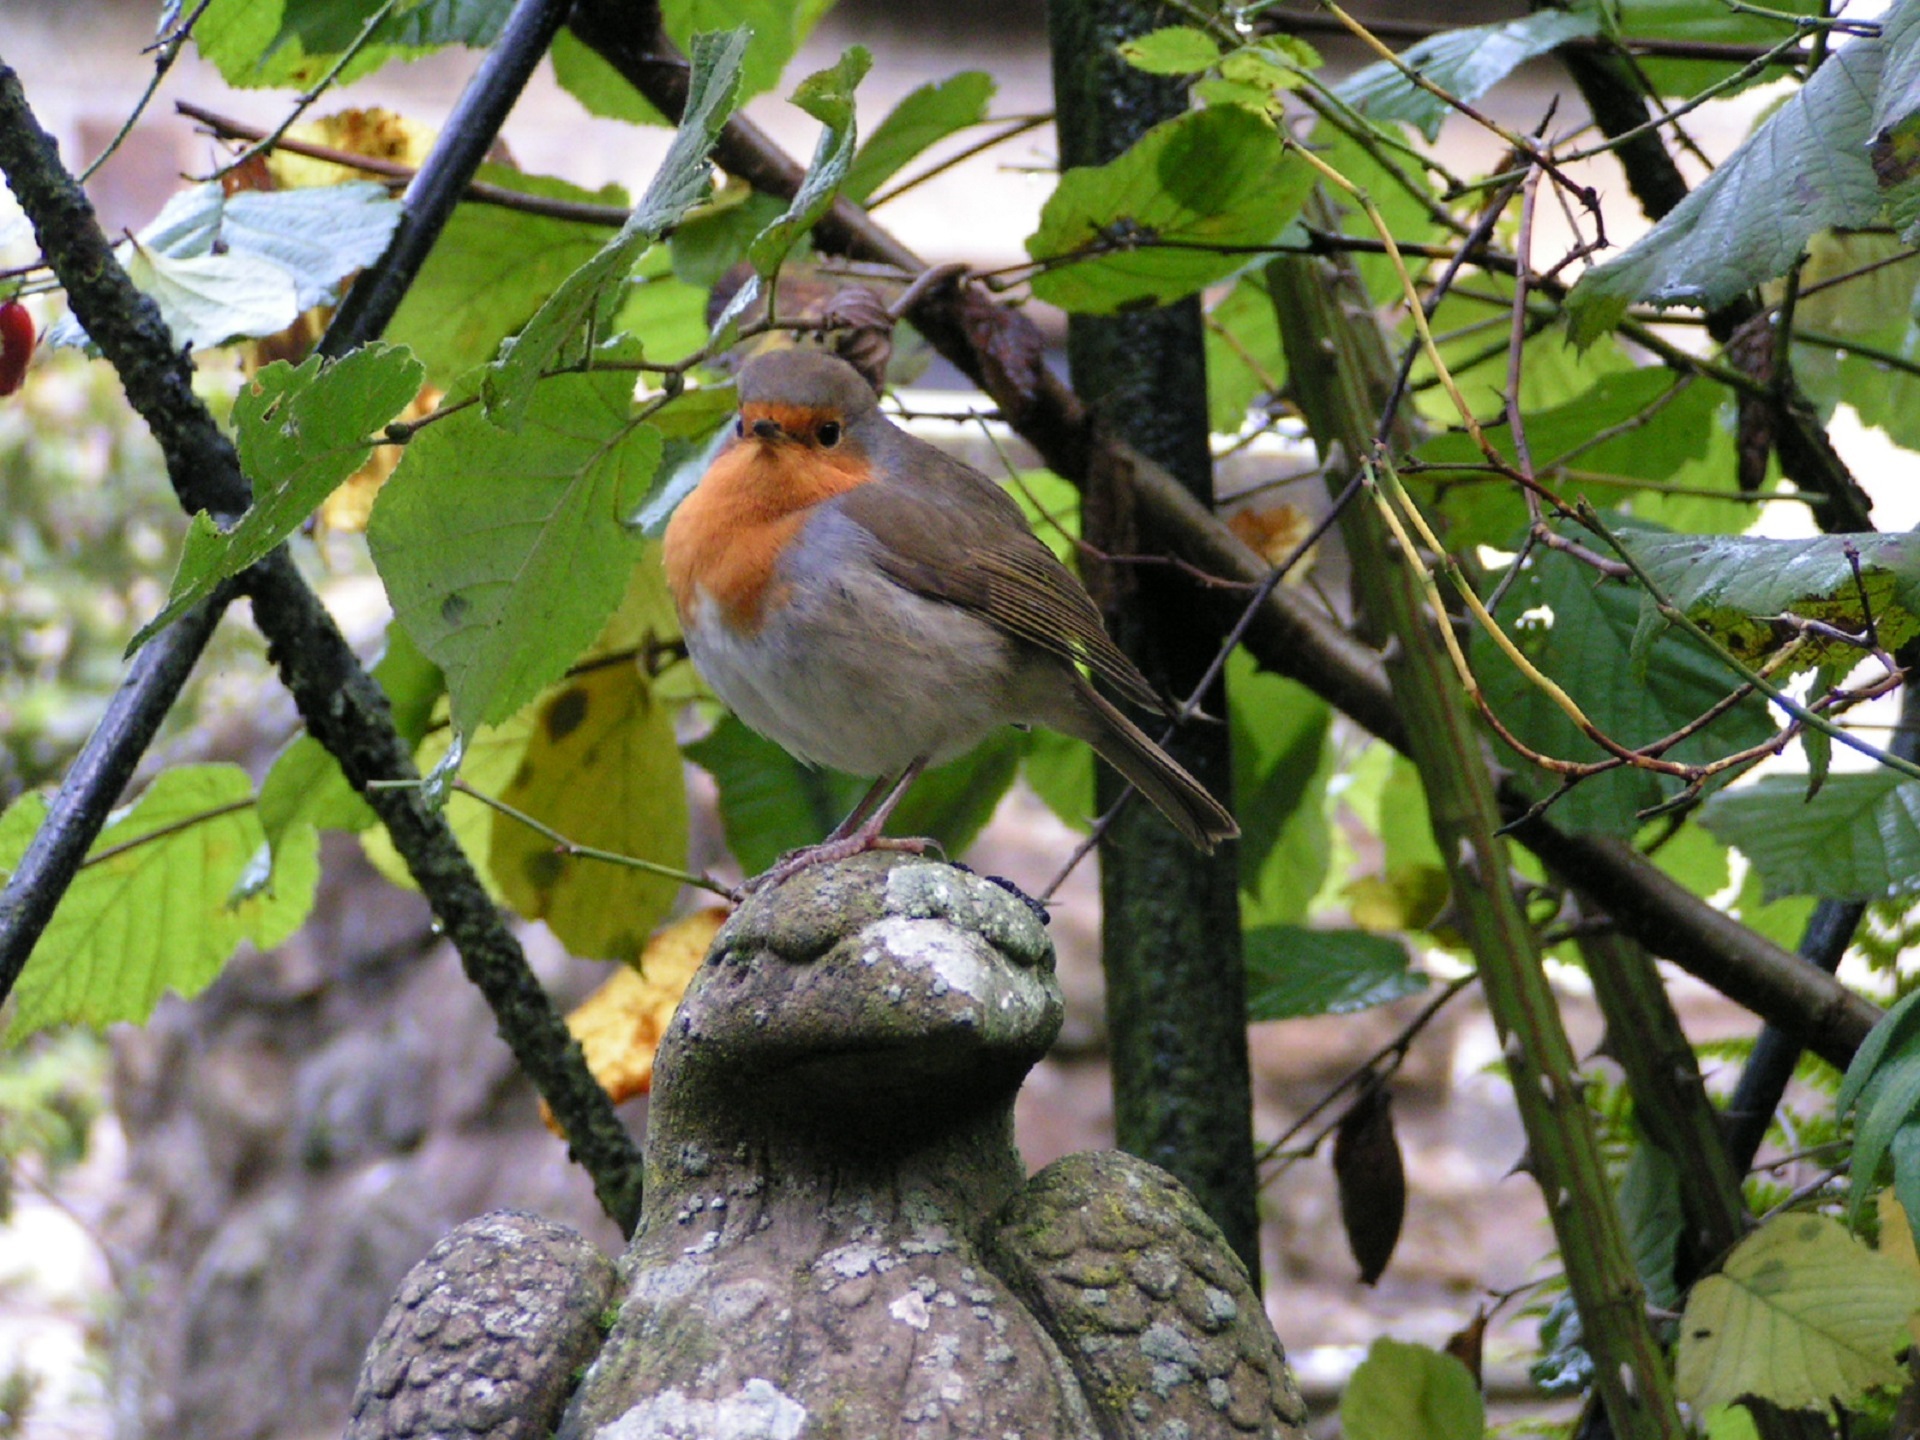
nature, outdoor, wilderness, branch, bird, animal, fly, wildlife, wild, beak, mammal, freedom, robin, feather, avian, fauna, majestic, wings, vertebrate, creature, sparrow, finch, old world flycatcher, perching bird, european robin